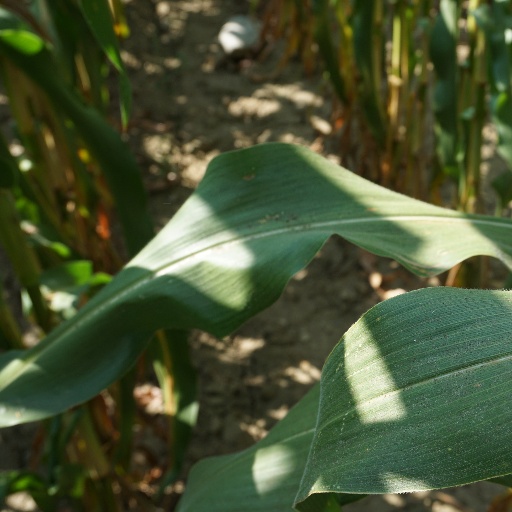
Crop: maize; corn